6.5mm Creedmoor

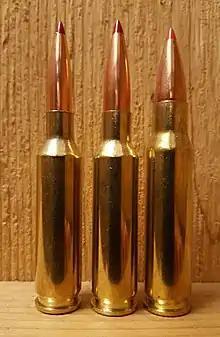
From left: 6mm Creedmoor, 6.5mm Creedmoor, .308 Winchester

The 6mm Creedmoor is a necked-down version of the 6.5mm Creedmoor using 6 mm (.243 inch) bullets, lighter than 6.5 mm bullets with similarly reduced recoil. John Snow at "Outdoor Life" built a 6mm Creedmoor rifle in 2009 for a magazine article of the wildcat cartridge that appeared in 2010, but the first documented conception of the 6mm Creedmoor was by Lee Gardner, a Snipershide forum user in May 2009. As of May 2018, Savage Arms offers three bolt-action rifles and one semiautomatic rifle chambered in 6mm Creedmoor. As of May 2018, Hornady offers 87-gr Varmint Express, 103-gr Precision Hunter and 108-gr Match ammunition in 6mm Creedmoor. Performance-wise, the 6mm Creedmoor is nearly identical to .243 Winchester, with slightly less powder room but often loaded to slightly higher pressures. However, since the cartridge was designed from the outset to better handle longer bullets, and rifles are accordingly built with faster twist rates, the 6mm Creedmoor will usually give better performance with heavier bullets than the .243.